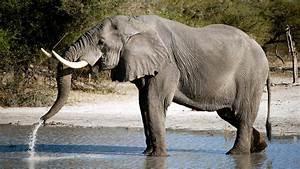
elephant